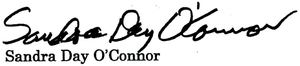
Sandra Day O'Connor, née le 26 mars 1930 à El Paso, est une avocate, femme politique, procureure et juge américaine membre du Parti républicain. Elle siège à la Cour suprême des États-Unis de 1981 à 2006.